Coffee cake (American)

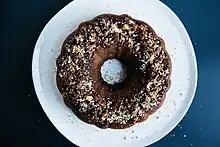
Coffee cake

Coffee cake or coffeecake is a sweet bread common in the United States, so called because it is typically served with coffee. Leavenings can include yeast, baking soda, or baking powder. The modern dish typically contains no coffee. Outside the US, the term is generally understood to mean a cake flavored with coffee.